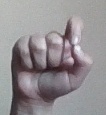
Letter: fa